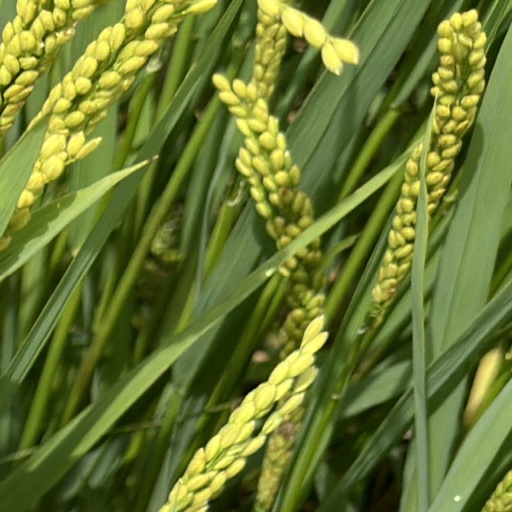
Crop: rice